Stable count distribution

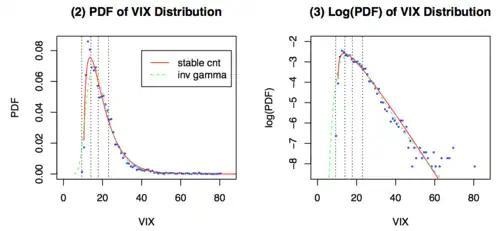

One form of mean-reverting SDE for formula_179 is based on a modified Cox–Ingersoll–Ross (CIR) model. Assume formula_180 is the volatility process, we have